History of the New York City Police Department

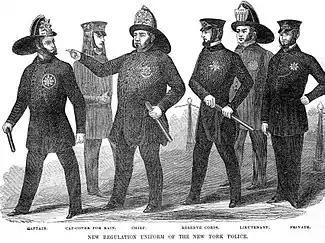
The new regulation uniforms of the Police in 1854

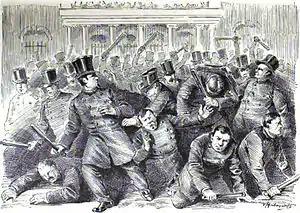
Municipal and Metropolitan policemen fight each other in front of the New York City Hall for control over the police force in the New York City Police Riot of 1857. The newly formed New York City Metropolitan Police replaced the former Municipal Police in 1857.

The New York City Police Department (NYPD) originates in the Government of New York City attempts to control rising crime in early- to mid-19th-century New York City. The City's reforms created a full-time professional police force modeled upon London's Metropolitan Police, itself only formed in 1829. Established in 1845, the Municipal Police replaced the inadequate night watch system which had been in place since the 17th century, when the city was founded by the Dutch as New Amsterdam.